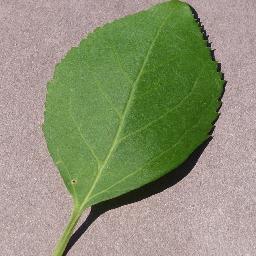
Label: Cherry___healthy